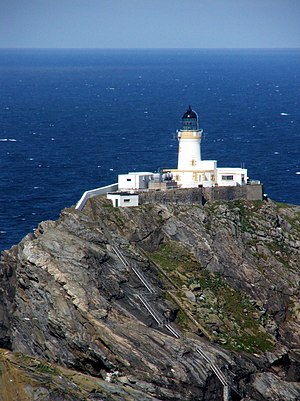
Muckle Flugga / Fyrtårnet
Muckle Flugga set fra syd
Muckle Flugga er en lille klippeø nord for den shetlandske ø Unst og 600 m syd for de britiske øers nordligste punkt, klippeøen Out Stack. Muckle Flugga kan ses fra det nærliggende naturreservat Hermaness på Unst. Muckle Flugga var Storbritanniens nordligste beboede sted indtil 1995, men det sluttede, da fyret blev automatiseret samme år.